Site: brandenburg
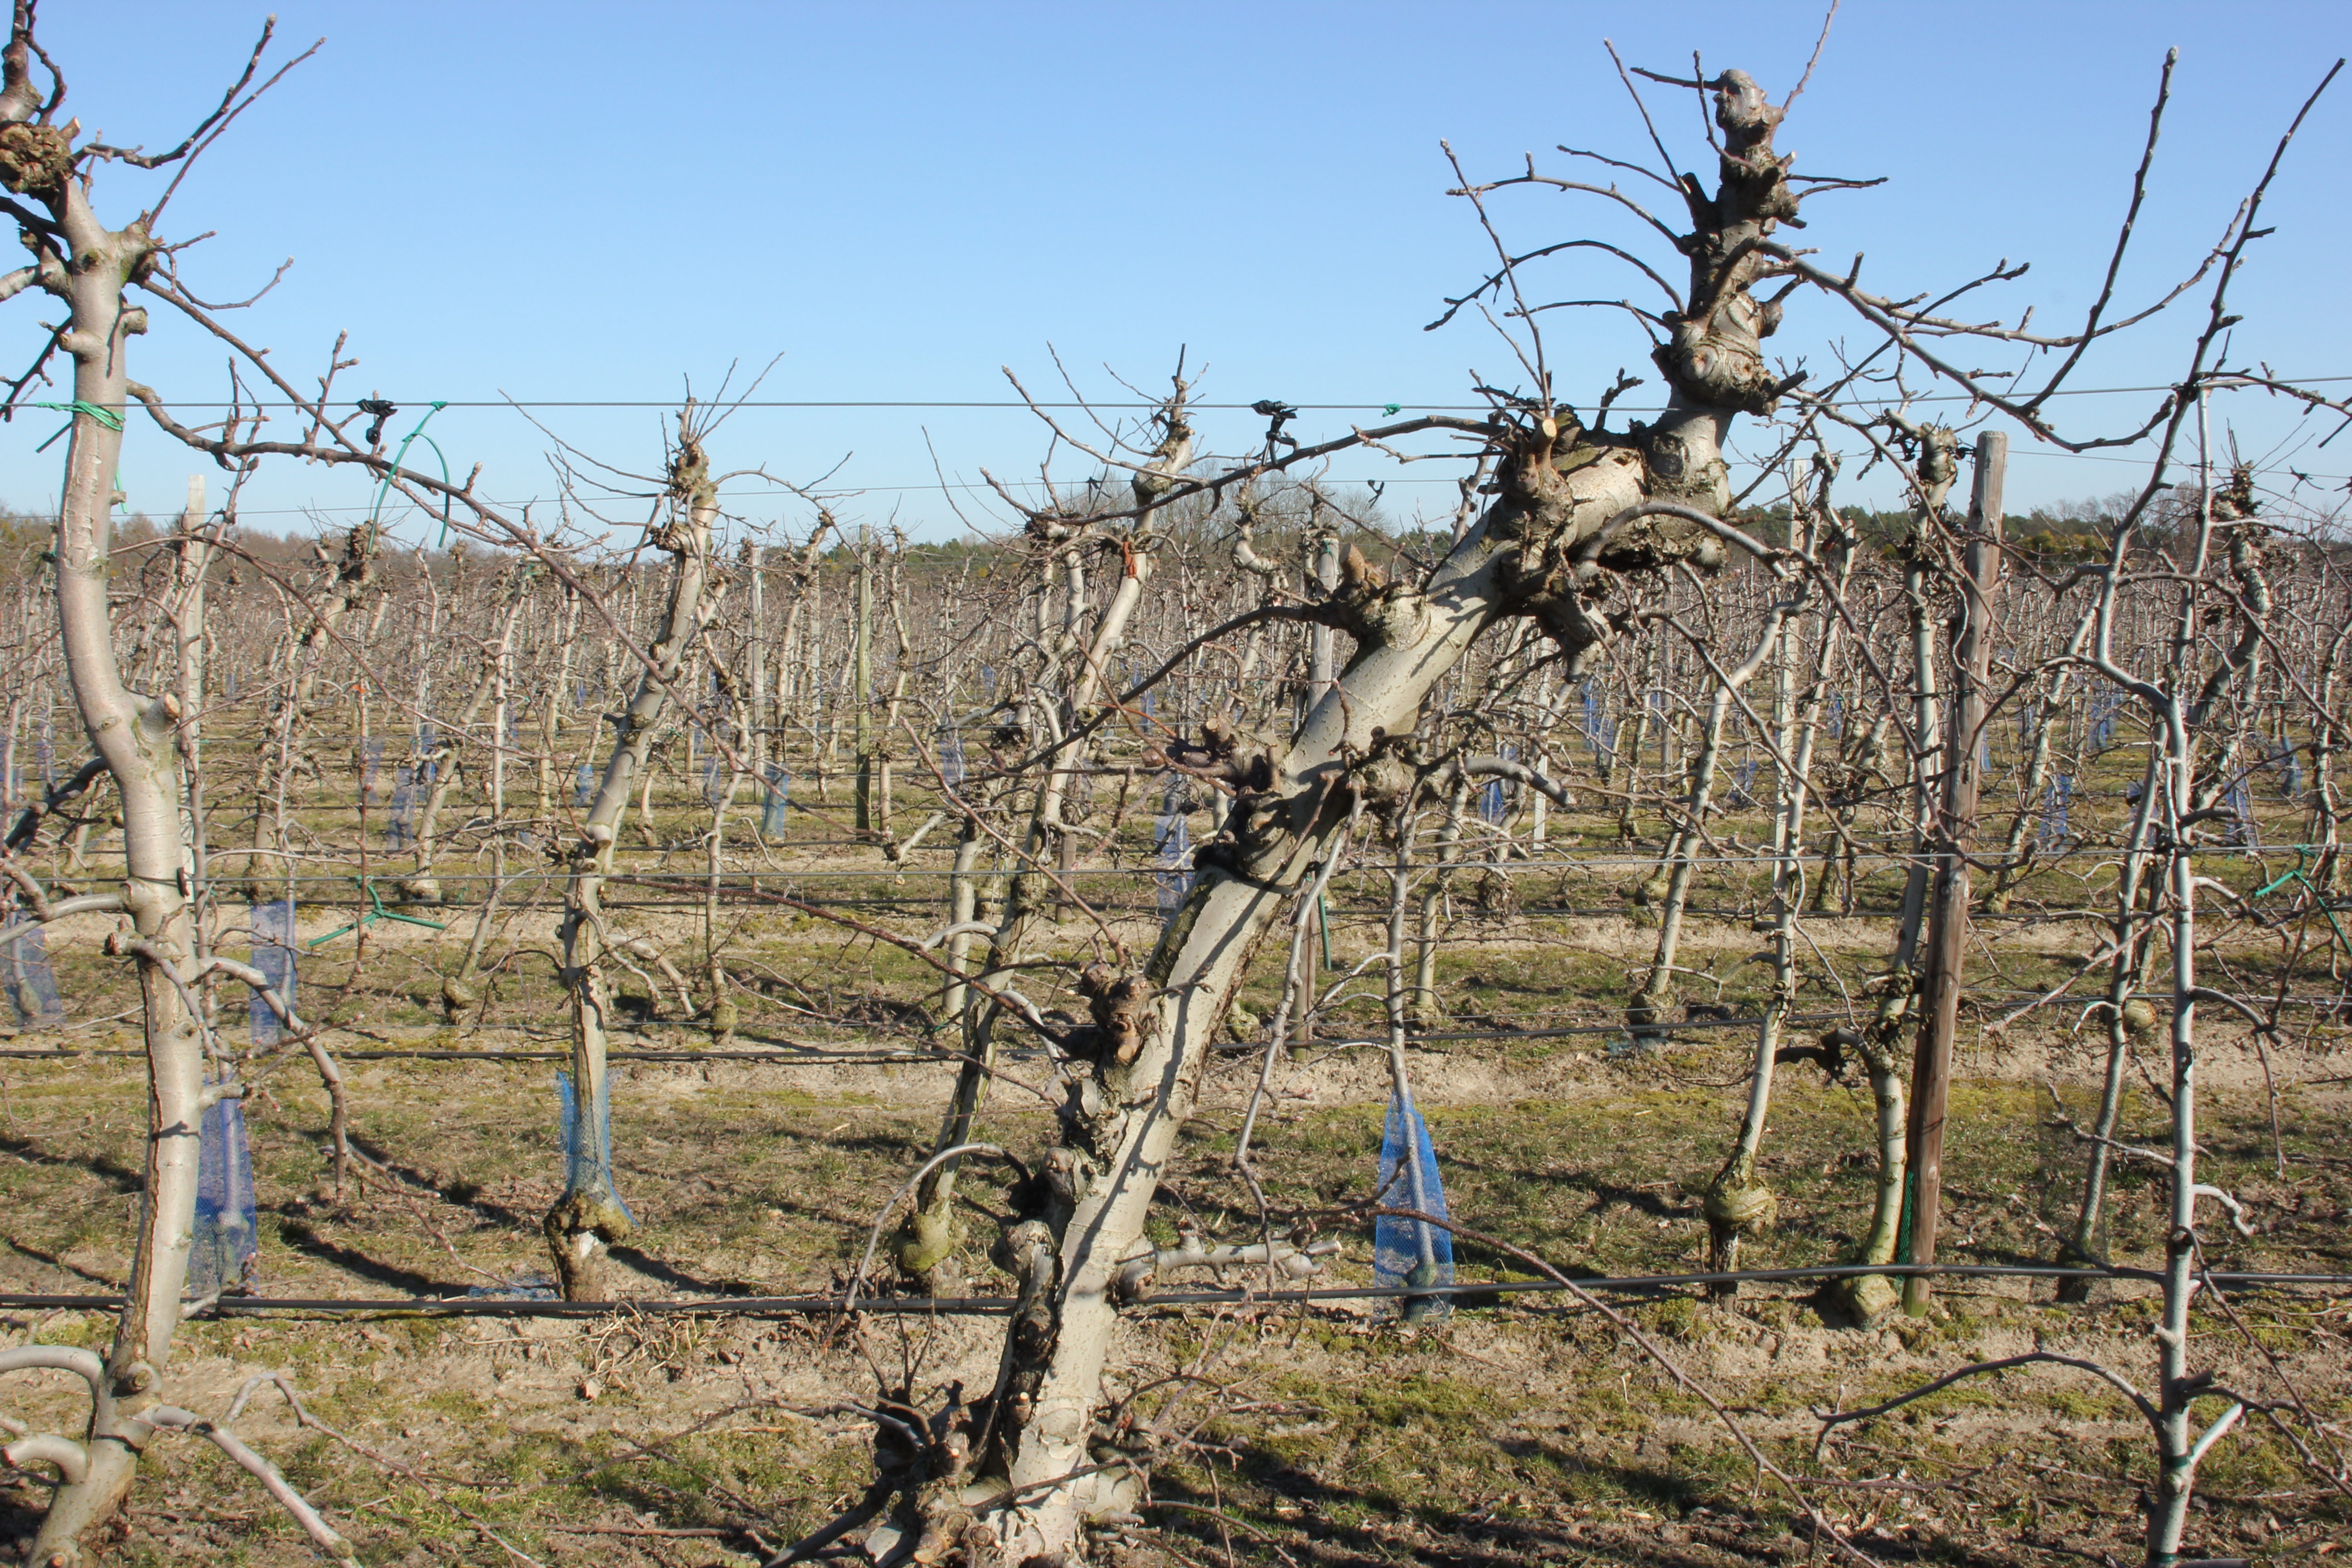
Growth stage (BBCH 03): Bud development